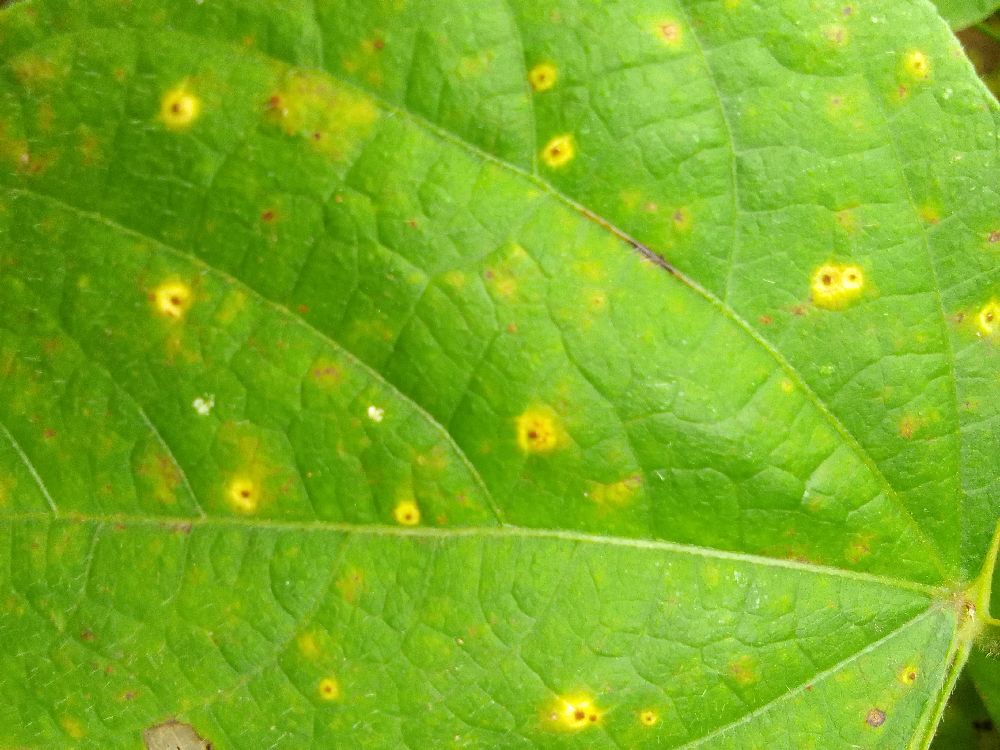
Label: rust